Luciano (DJ)

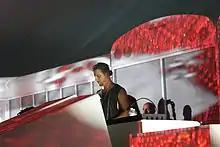
Luciano DJing at Sunday School Electric Zoo Festival NYC 2012

Luciano often collaborated on music with his friend, Swiss DJ/producer Philippe Quenum. In 2002, they had two tracks, which they wanted to release. His sister Amélie, who was studying to be a graphic designer in Chile, designed the album cover for the tracks. Along with the cover, she designed the logo for their label name "Cadenza," which signifies cadence in Spanish. At the beginning Cadenza was supposed to be a short endeavor, a platform for releasing only a few tracks. Because of the huge success of their first EP with the track "Orange Mistake," Luciano and Quenum decided to carry on running the label. Currently there are approximately ten people working the day-to-day operations in conjunction with Luciano. His sister continues to do all the graphics for the label. Cadenza Lab records was created as the label's digital offshoot.